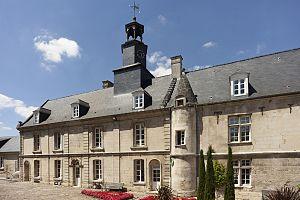
Le Soissonnais ou Soissonnois, est une région naturelle de France, située au cœur du Bassin Parisien, à quatre-vingts kilomètres au nord de Paris, sur les départements de l'Aisne et de l'Oise. La région tire son nom du peuple gaulois des Suessiones ou suessions qui était présent dans la région dans l'antiquité gauloise.